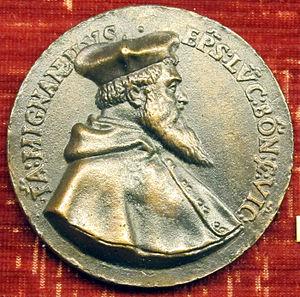
Fabio Mignanelli est un cardinal italien du XVIᵉ siècle.